Susan Thorsgaard

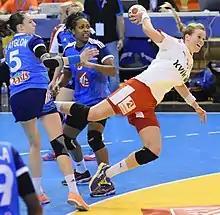
France – Denmark (Golden League).19 Mar. 2015

Susan Thorsgaard (born 13 October 1988) is a former Danish handball player, who played for the Danish women's national handball team.